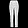
Label: Trouser